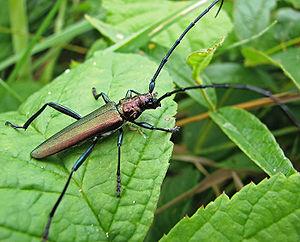
Les Cerambycinae sont une sous-famille d'insectes coléoptères de la famille des cérambycidés. Ils sont répandus dans le monde entier, surtout dans les régions tropicales. Les Cerambycinae comprennent environ un tiers des espèces connues de Cerambycidae.